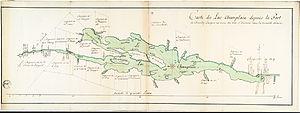
«Carte du Lac Champlain depuis le Fort de Chambly Jusques au desus du Fort St Frederic dans la Nouvelle France. 1739» Plan cadastral indiquant les concessions et seigneuries sur les bords du lac suivant le bornage de 1739
Le Fort Saint-Frédéric était un fort français construit au XVIIIᵉ siècle en Nouvelle-France, sur les rives du lac Champlain, à la limite de l'État du Vermont et l'État de New York. Il est situé dans le Comté d'Essex, aux États-Unis.
Le lac Champlain est un grand lac qui se trouve à cheval entre les États-Unis et le Canada. Son étendue se situe essentiellement sur le territoire des États-Unis d'Amérique, formant la sixième plus grande étendue d'eau du pays.
Le fort Chambly est situé sur la rive ouest de la rivière Richelieu au Québec. Au pied des rapides de Chambly, il constitue l'un des plus importants vestiges de l’architecture militaire des XVIIᵉ et XVIIIᵉ siècles ; il s’inspire des principes des fortifications françaises à la Vauban.
La baie Missisquoi est une large incursion de la partie nord du lac Champlain, juste à l'est de la sortie de ce dernier dans la rivière Richelieu. Elle prend la forme d'une tête de violon, le manche partant du lac et la tête ayant environ 5 kilomètres de diamètre. La baie est divisée entre le Québec au Canada et le Vermont aux États-Unis. La principale municipalité sur ses rives est celle de Venise-en-Québec, un important centre de villégiature estival. La rivière du même nom se jette dans la baie et le refuge faunique national Missisquoi se trouve du côté américain.